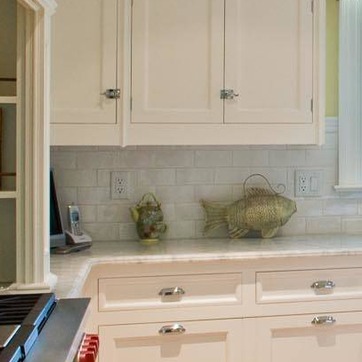
Material: tile